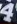
Number: 4